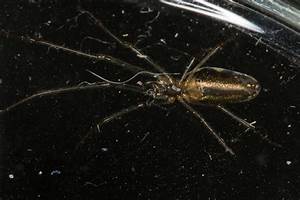
Label: ragno